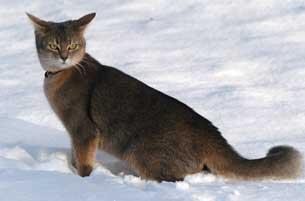
Breed: Abyssinian